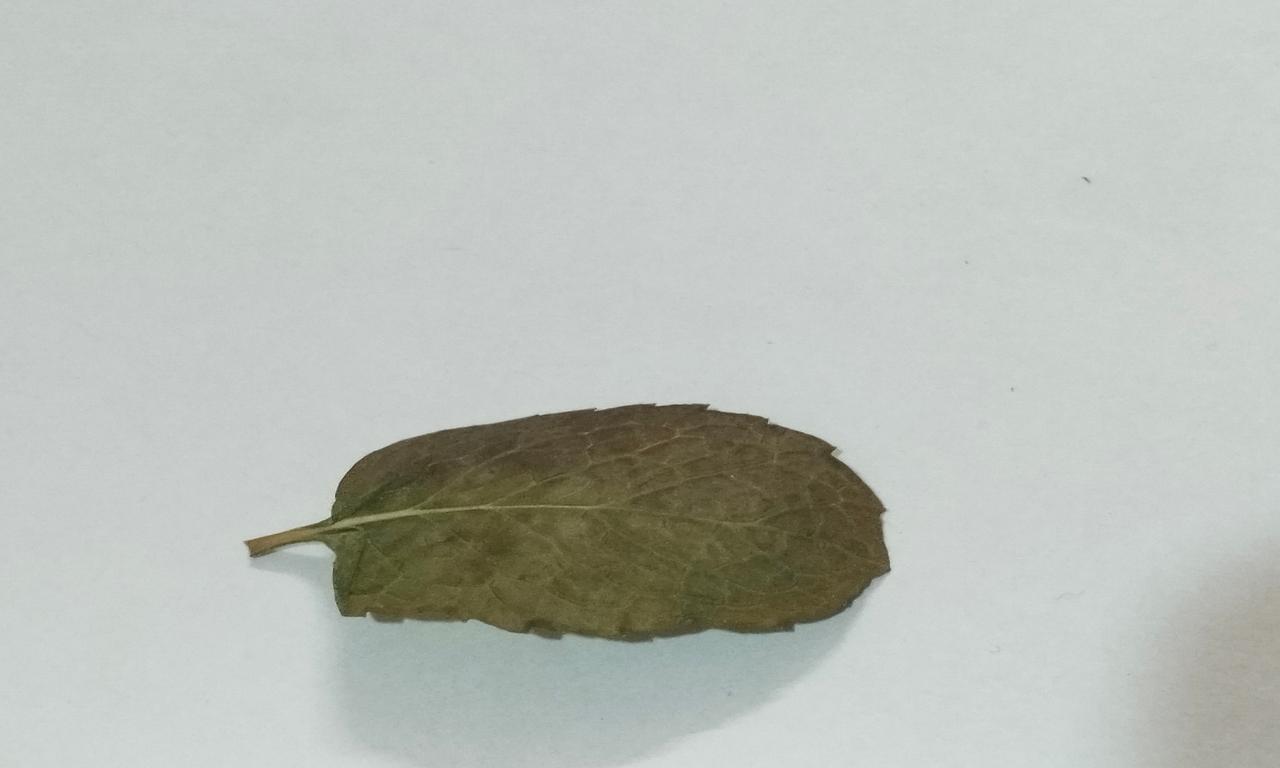
Label: Dried